Sewage treatment

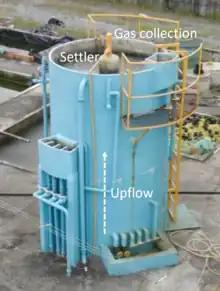
Upflow anaerobic sludge blanket (UASB) reactor in Brazil (picture from a small-sized treatment plant), Center for Research and Training in Sanitation, Belo Horizonte, Brazil

The "per person organic matter load" is a parameter used in the design of sewage treatment plants. This concept is known as population equivalent (PE). The base value used for PE can vary from one country to another. Commonly used definitions used worldwide are: 1 PE equates to 60 gram of BOD per person per day, and it also equals 200 liters of sewage per day. This concept is also used as a comparison parameter to express the strength of industrial wastewater compared to sewage.